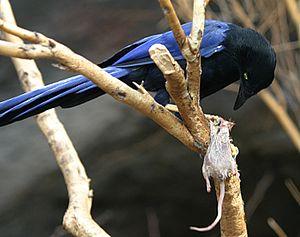
Le Geai à dos violet est une espèce de passereaux de la famille des Corvidae. Il est endémique au nord-ouest du Mexique où son habitat est principalement la forêt feuillue sèche.